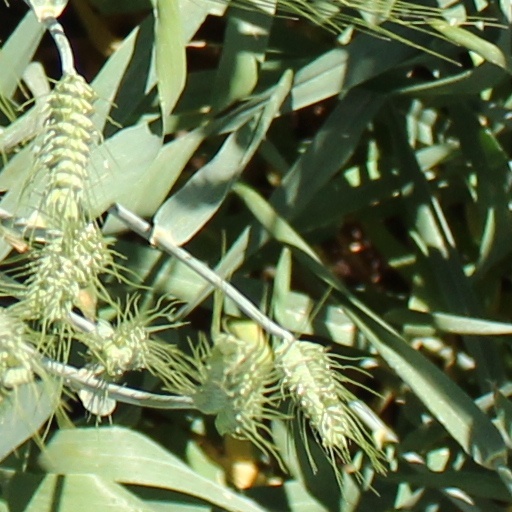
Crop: wheat